Calcaria

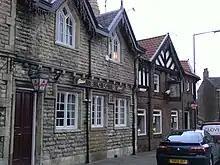
The Calcaria public house in Tadcaster, the namesake of Calcaria

Calcaria was a town in the Roman province of Britannia. Today, it is known as Tadcaster, located in the English county of North Yorkshire.